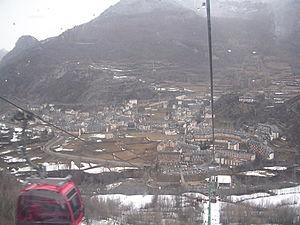
Aramón Panticosa, ou Panticosa - Los Lagos, est une station de sports d'hiver des Pyrénées espagnoles située sur le territoire de la commune de Panticosa dans la province de Huesca.